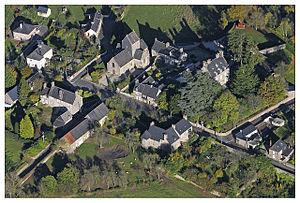
Le Neufbourg est une commune française, située dans le département de la Manche en région Normandie, peuplée de 414 habitants.